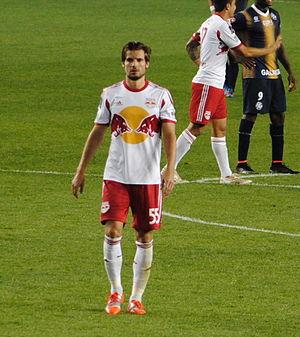
Damien Perrinelle, né le 12 septembre 1983 à Suresnes, est un footballeur français évoluant au poste de défenseur.